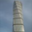
Label: skyscraper